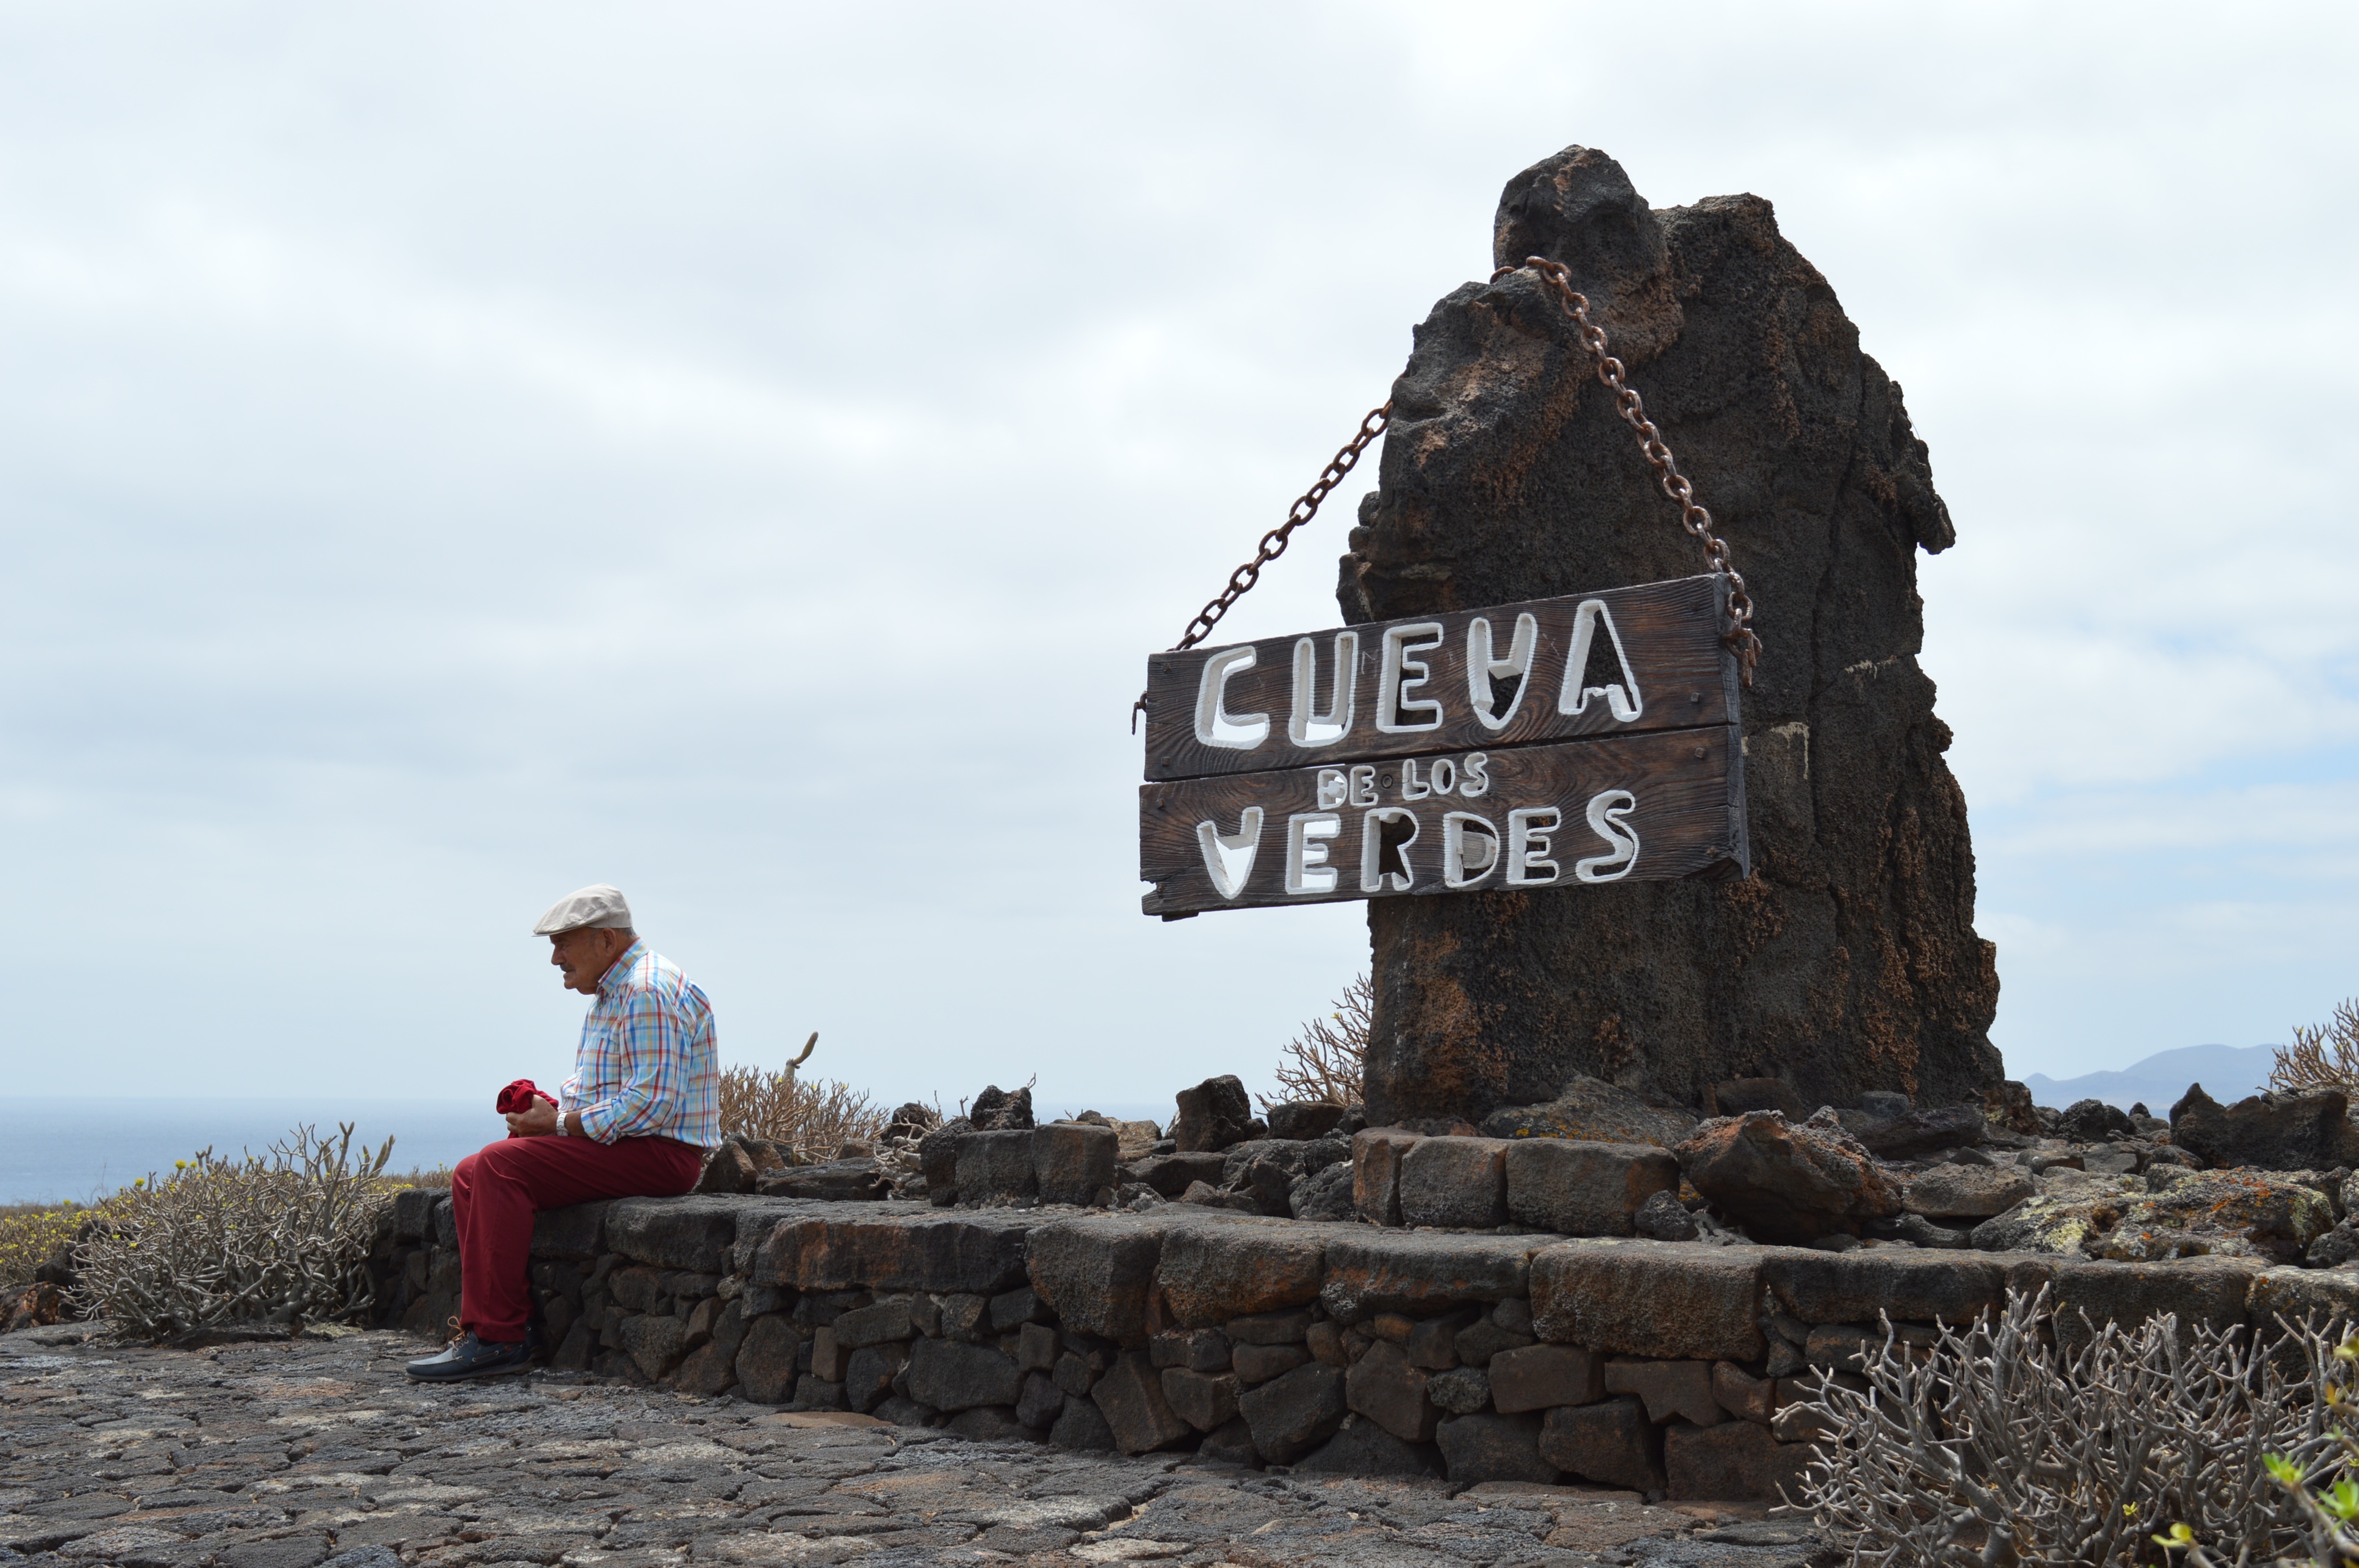
sea, coast, rock, person, mountain, monument, vacation, travel, sign, cave, red, sitting, rest, tourism, old man, life, temple, senior, pensioner, verdes quarries